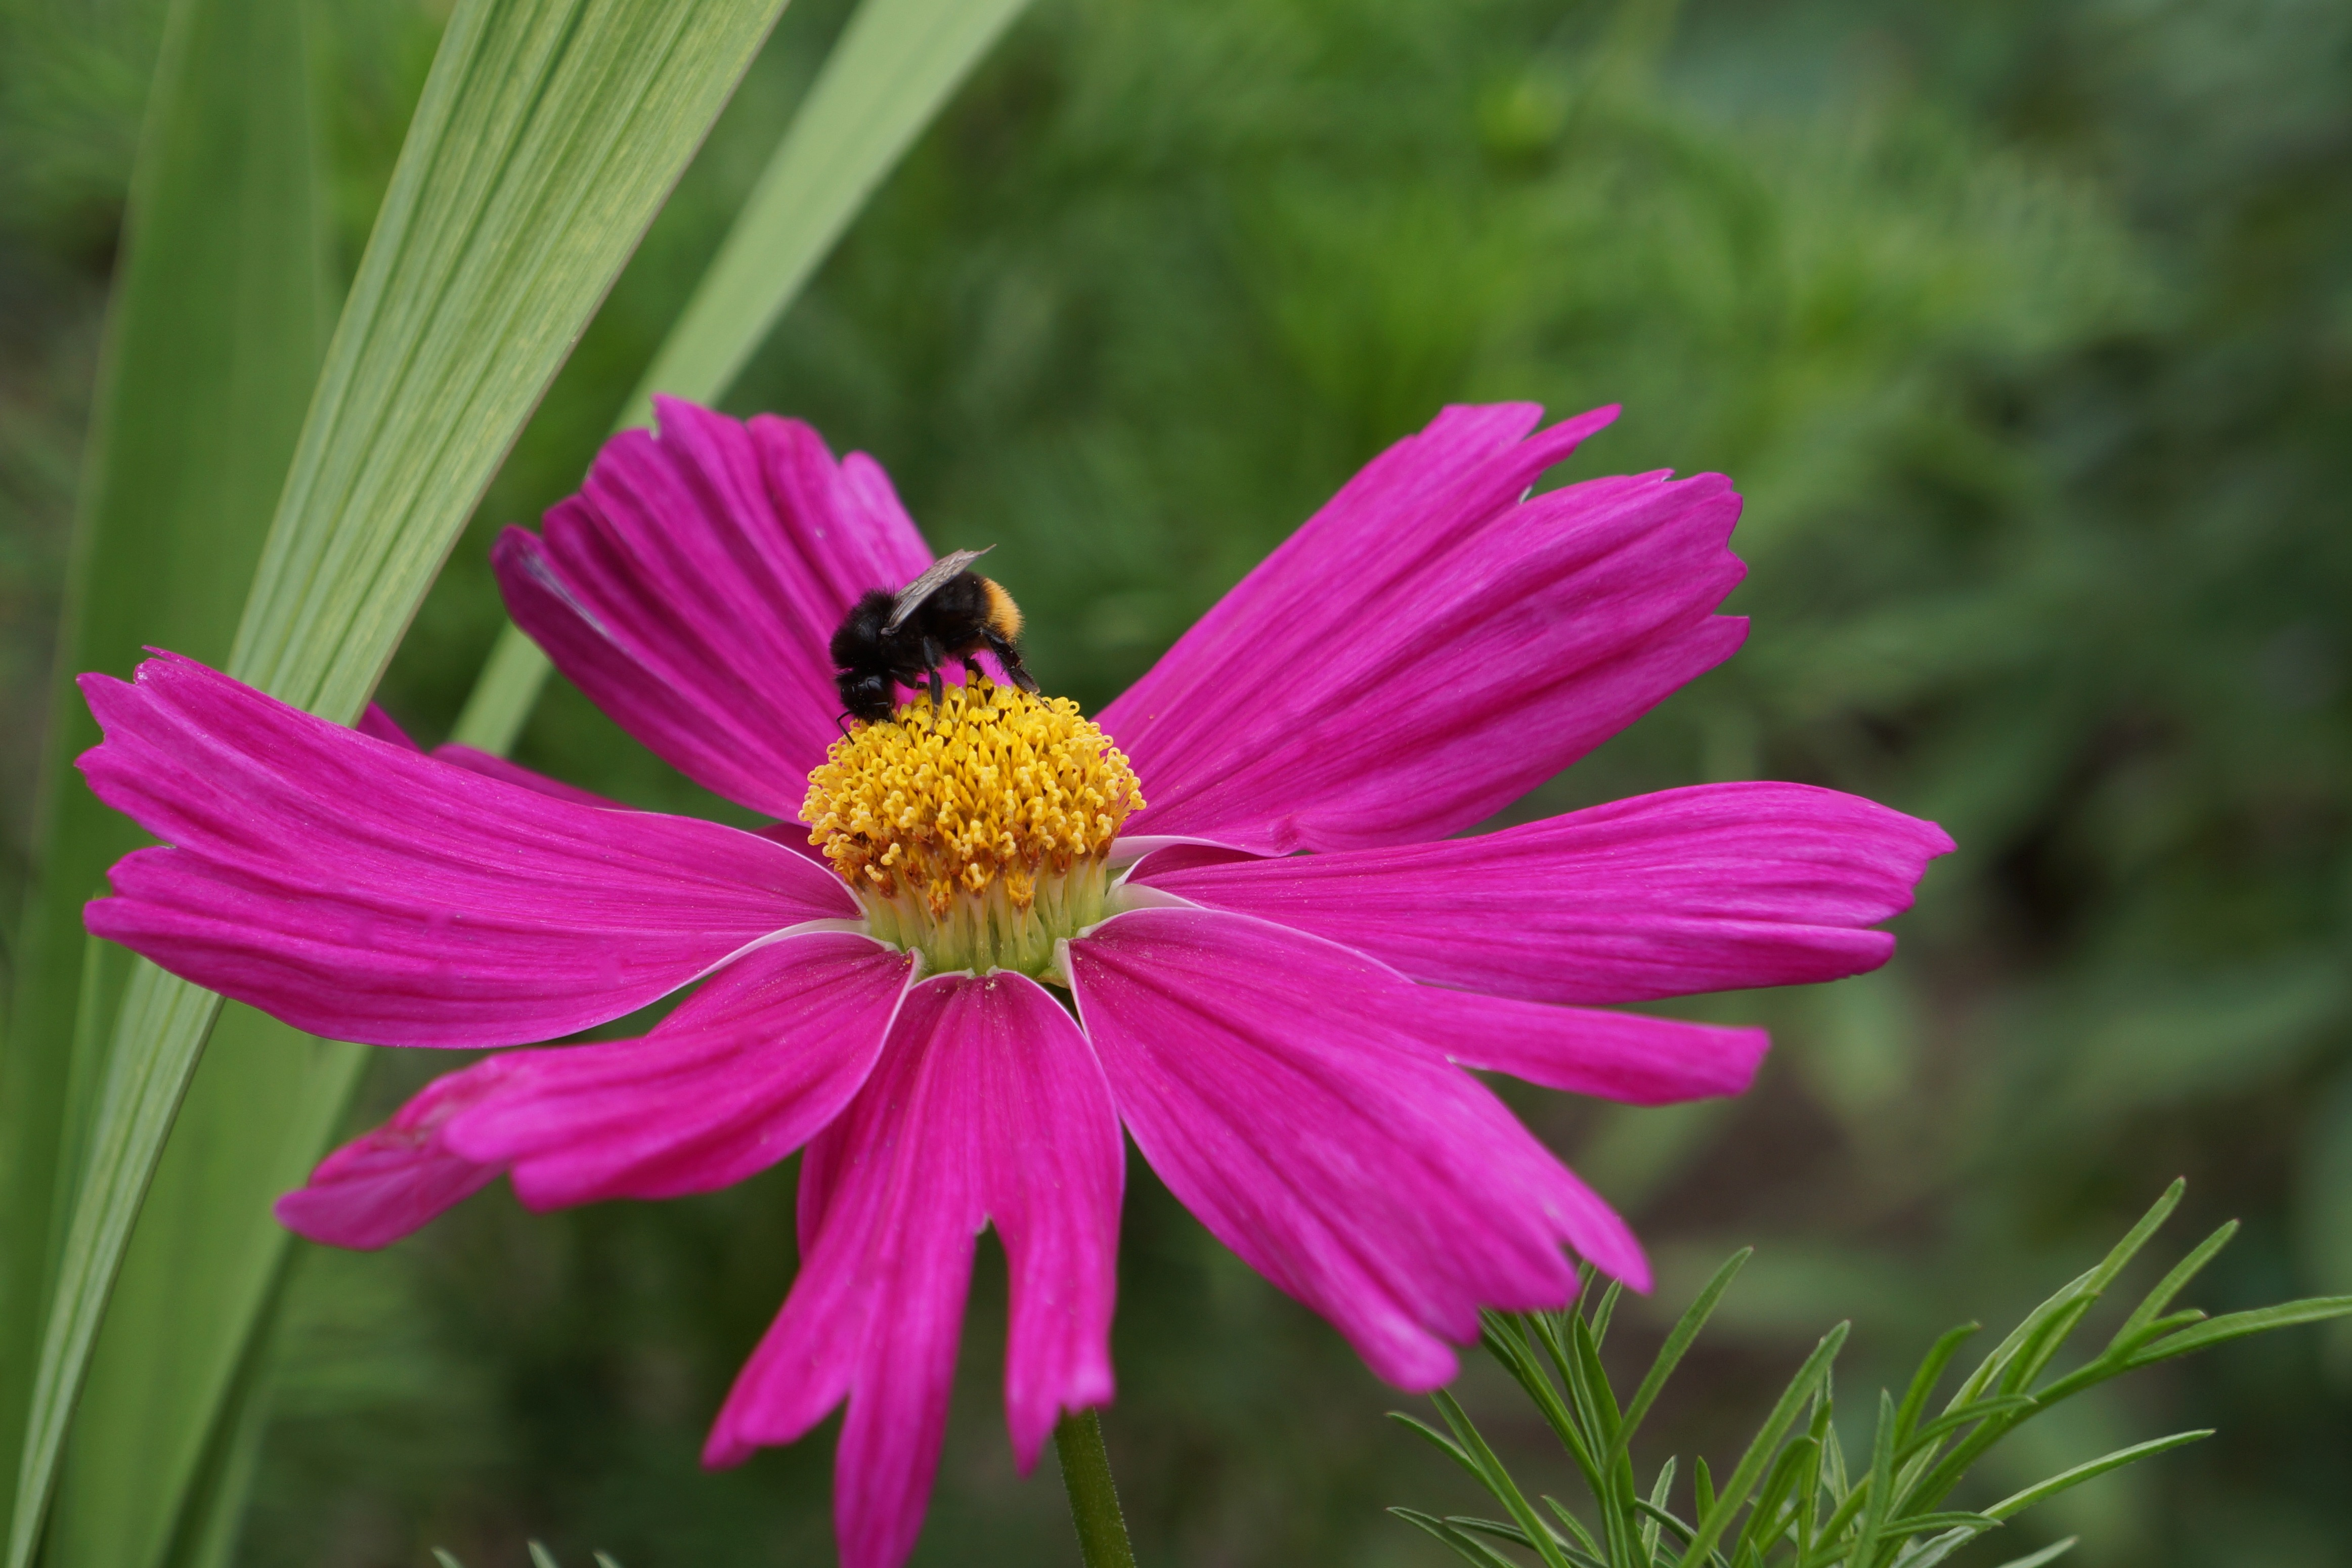
plant, meadow, flower, petal, summer, botany, flora, wildflower, close up, macro photography, flowering plant, cosmos flower, daisy family, delicate flower, bee in bloom, annual plant, plant stem, land plant, garden cosmos